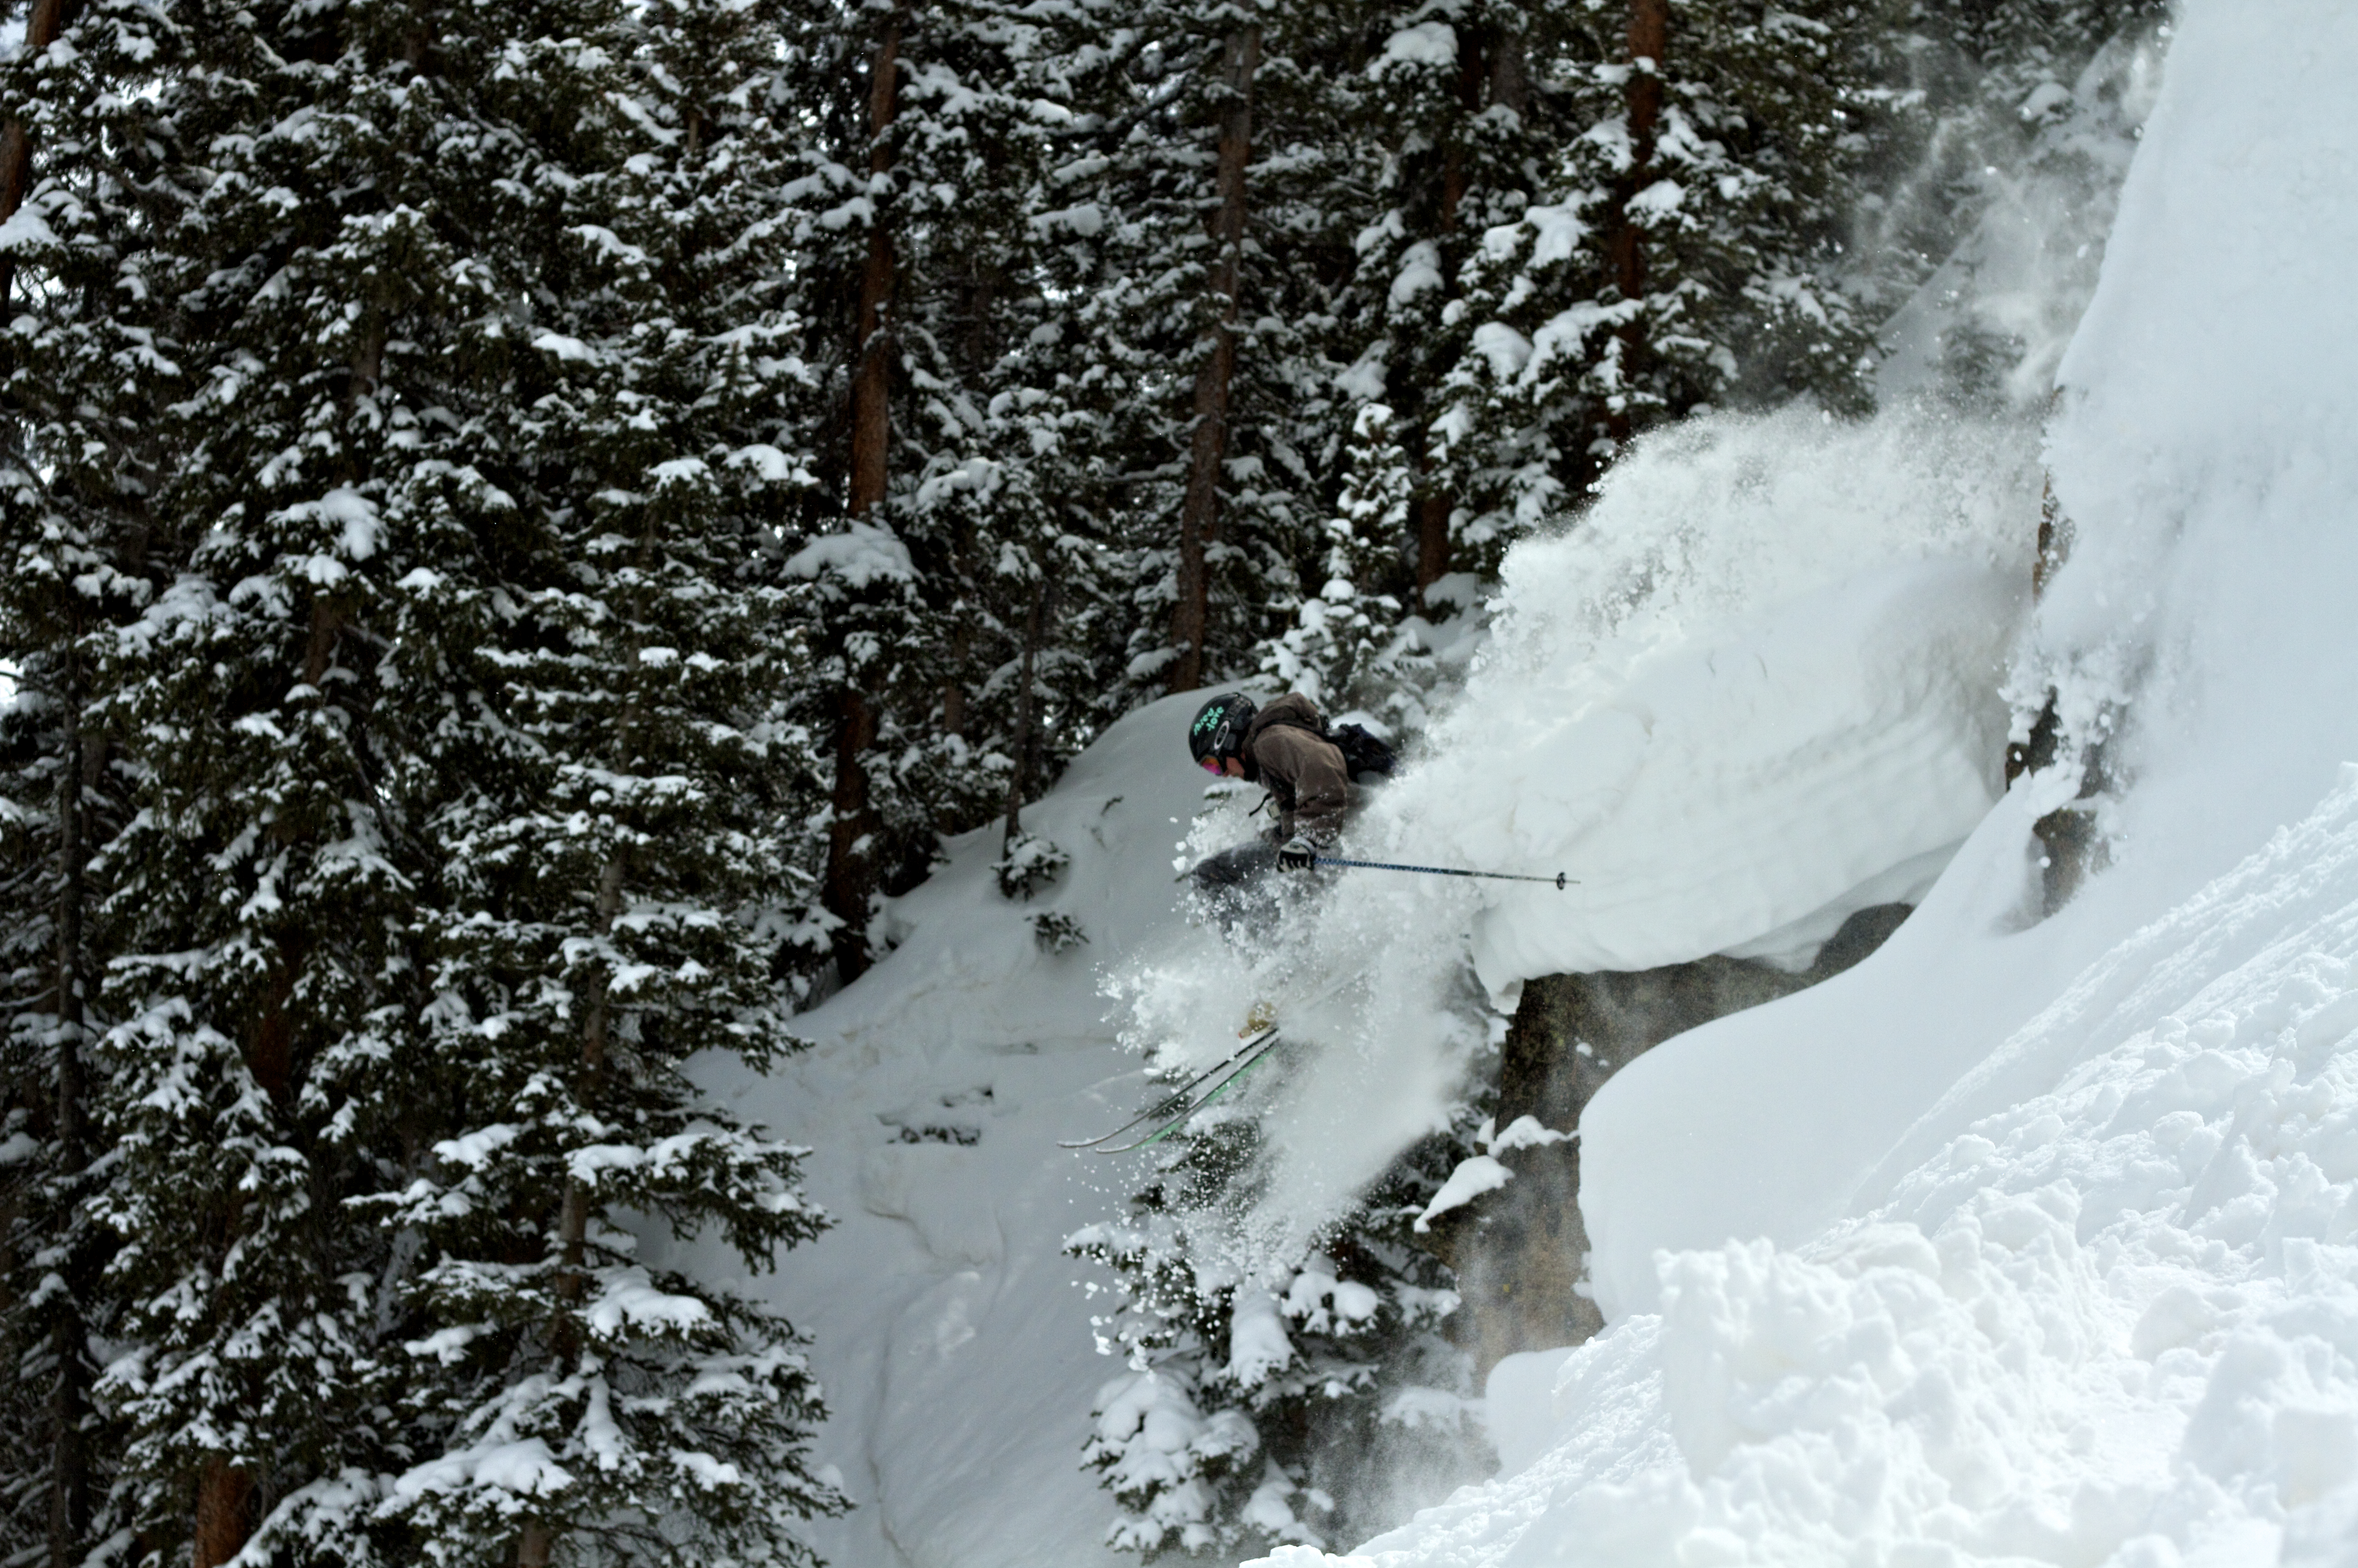
snow, winter, drop, adventure, jump, jumping, cliff, ice, canon, weather, backcountry, powder, skiing, season, san, colorado, sports, cool, mountains, ski, footwear, epic, 7d, pow, freezing, silverton, co, juans, s7, shredding, rossignol, geological phenomenon